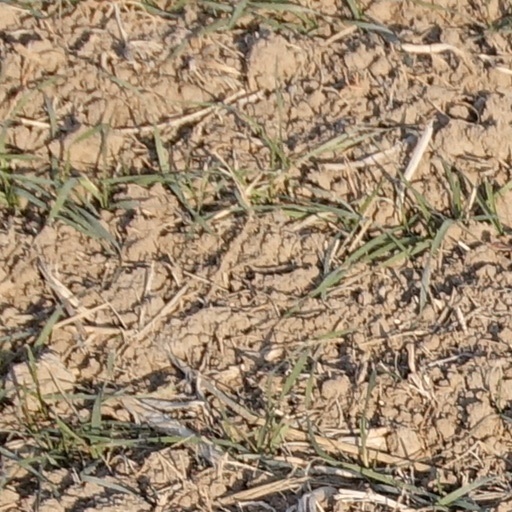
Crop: wheat